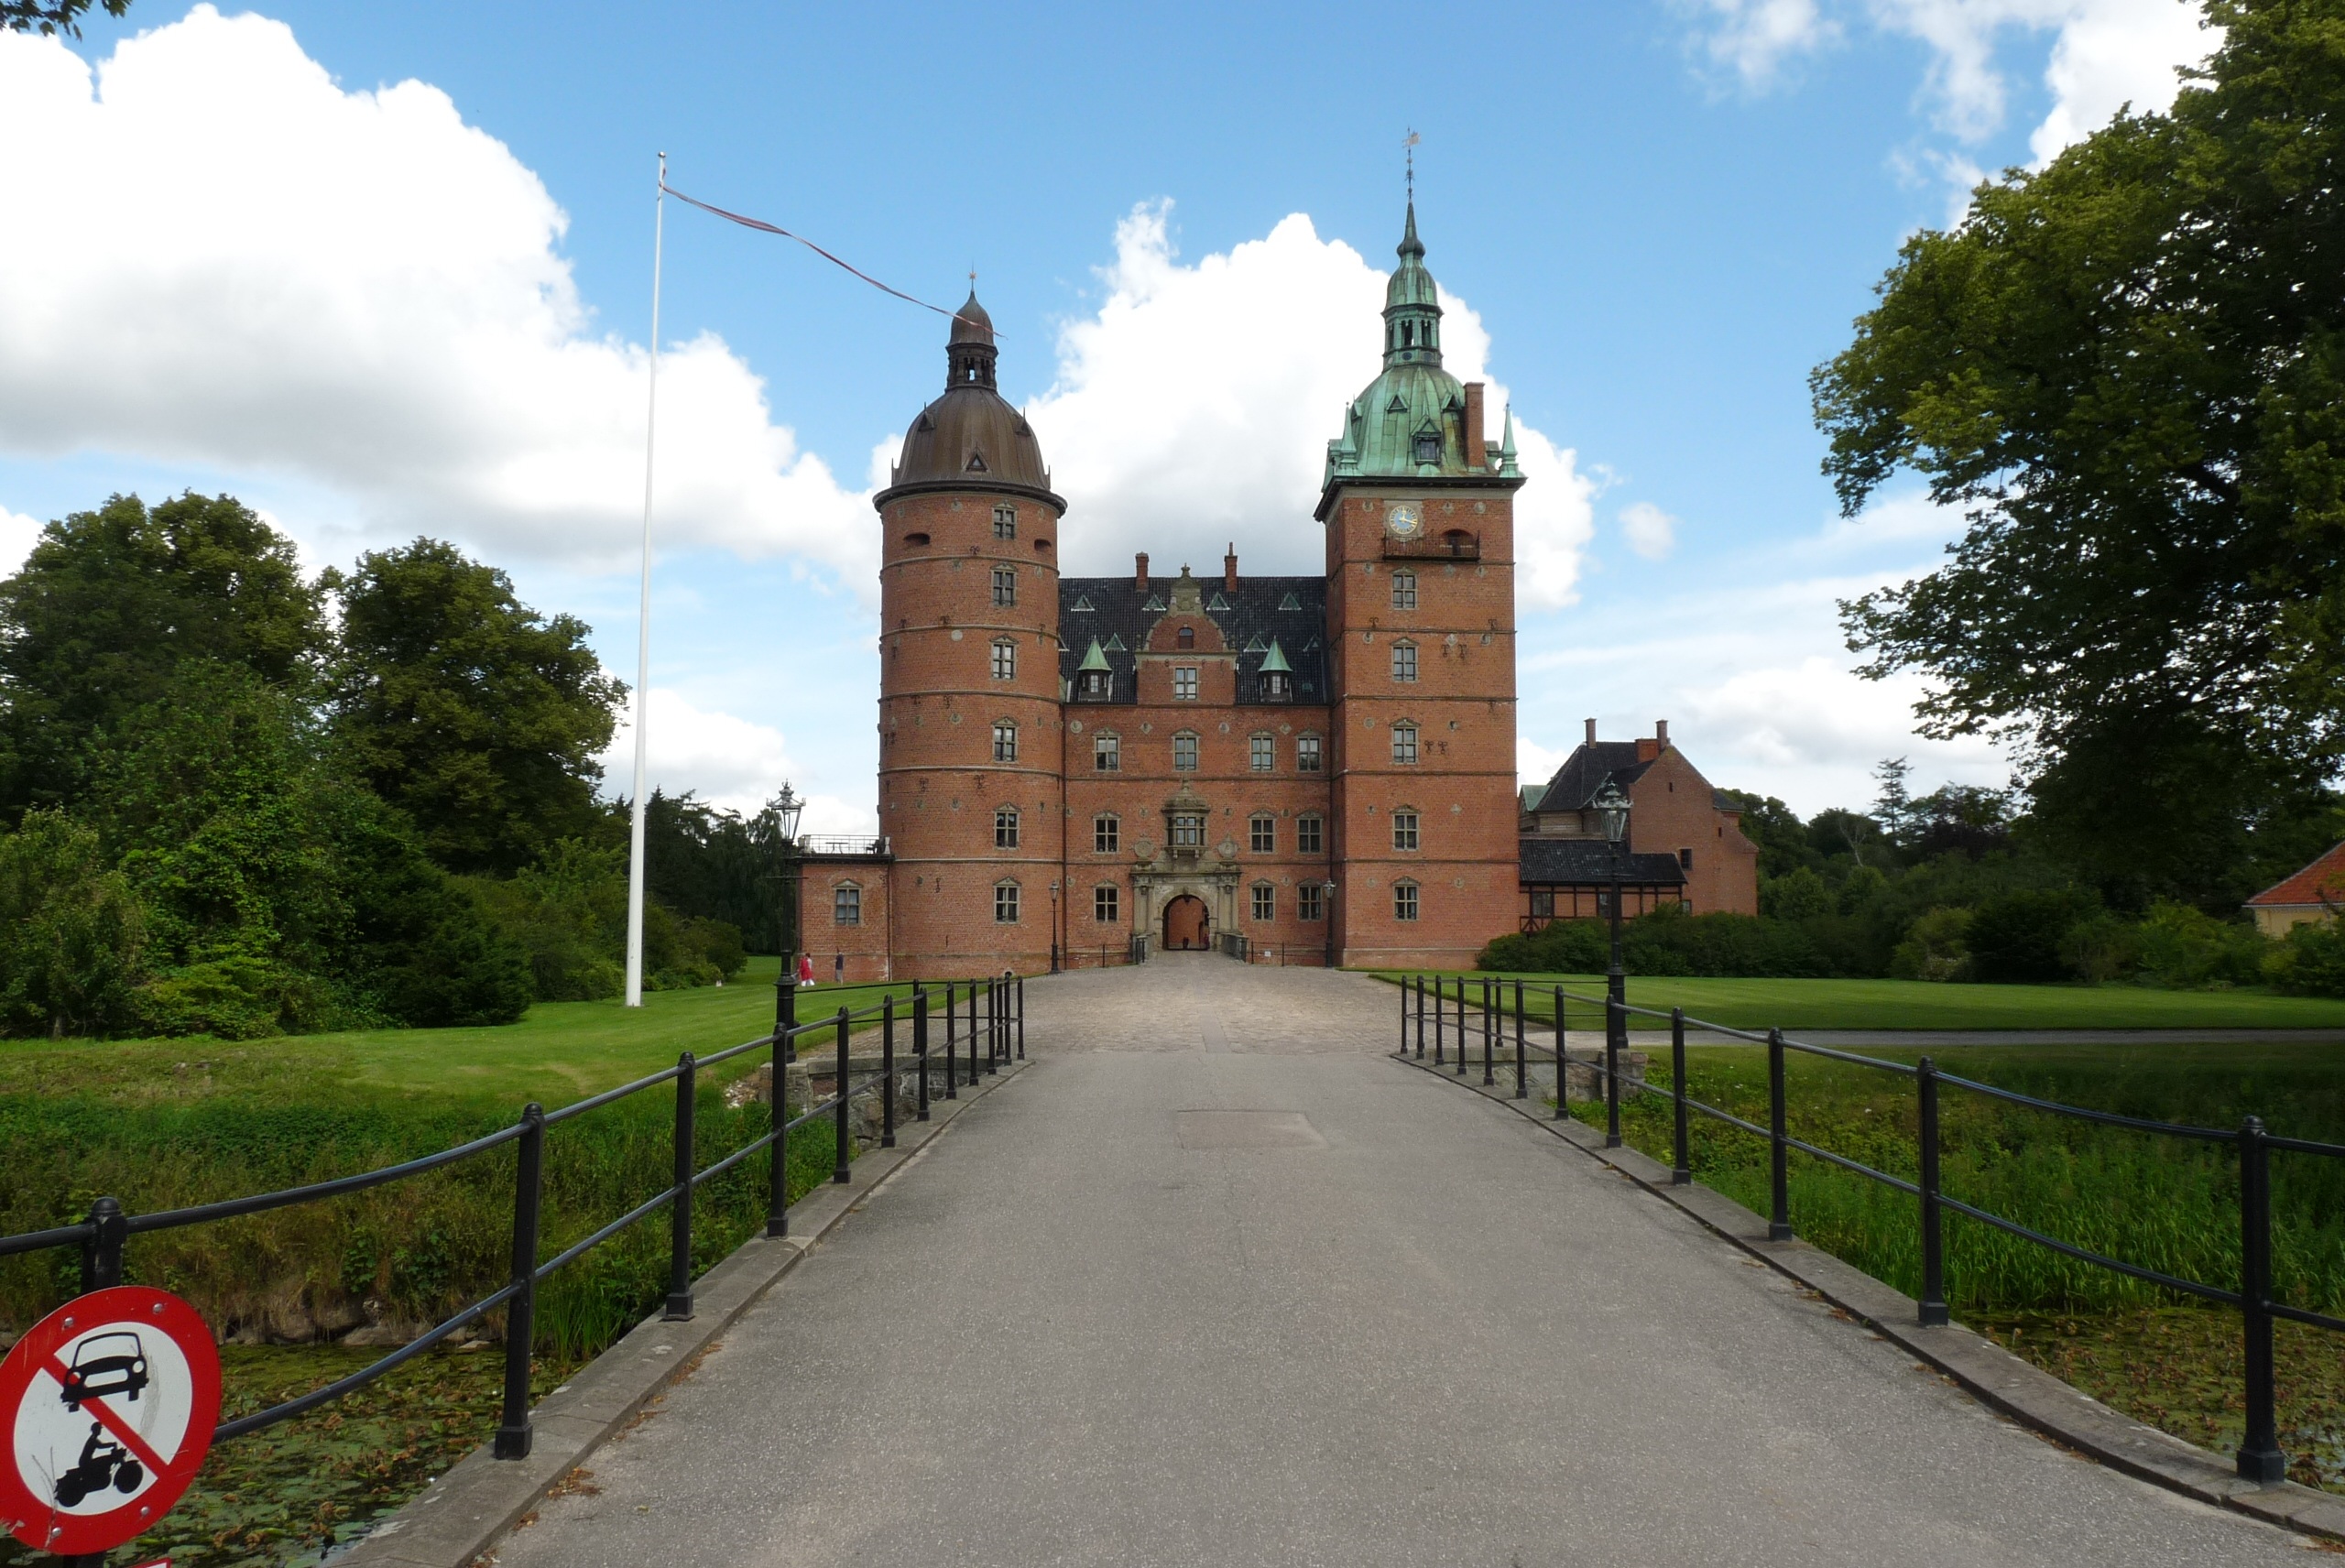
town, building, chateau, old, europe, tower, castle, landmark, waterway, place of worship, monastery, denmark, history, estate, slot, danish, vallo slot